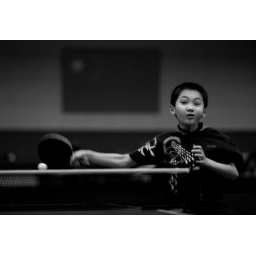
A boy smacks a ball as he plays table tennis in the Shichahai Sports School in Beijing.